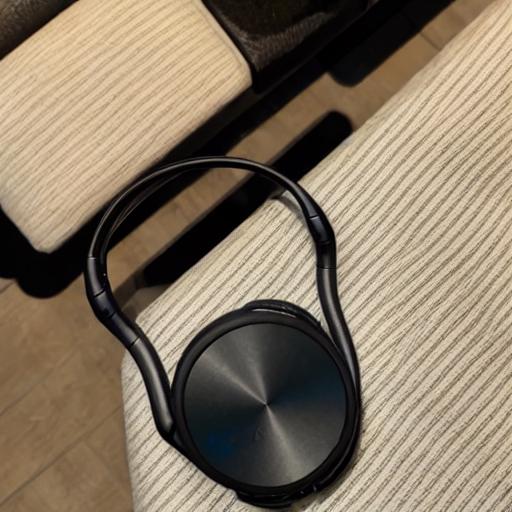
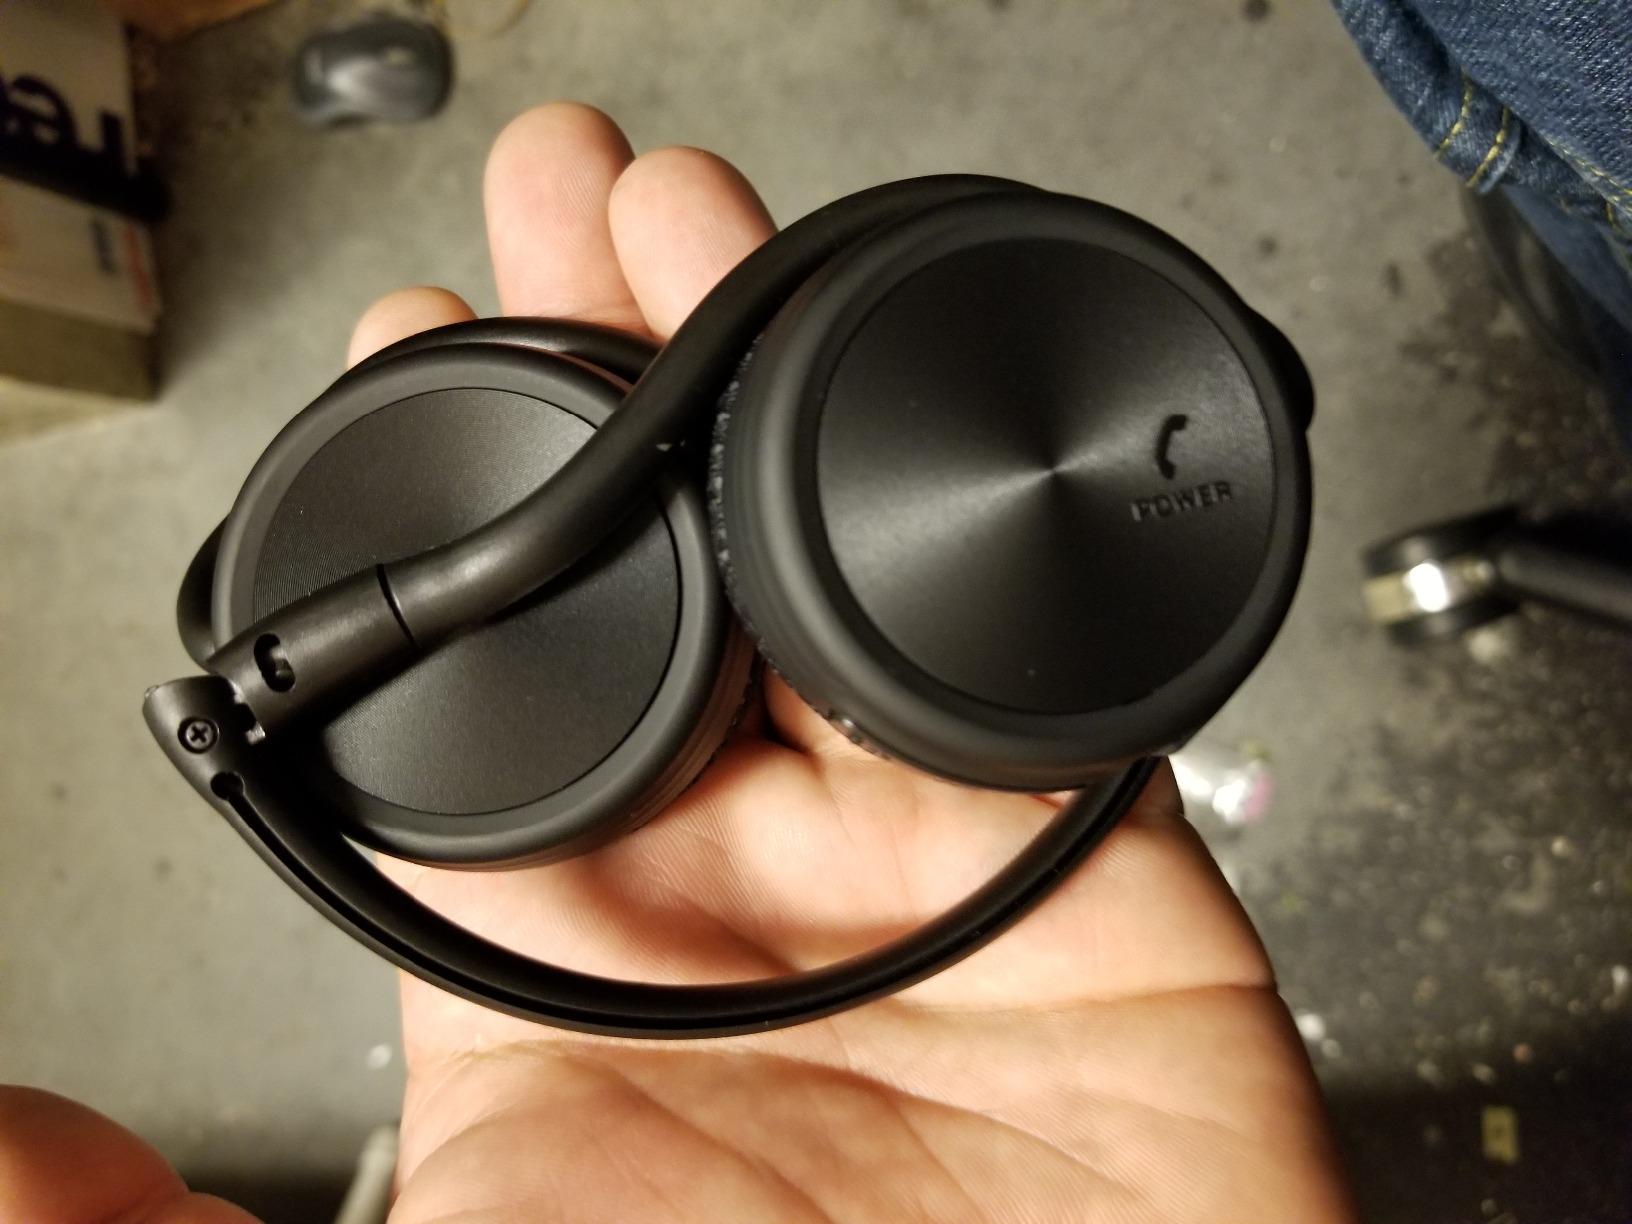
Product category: headphones
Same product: no